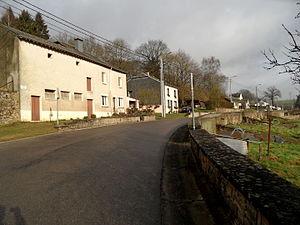
Localité de Limes (Belgique, province de Luxembourg, commune de Meix-devant-Virton), vue sur la Route de la Soye.
Limes est un village belge appartenant à la commune de Meix-devant-Virton, située en Région wallonne dans la province de Luxembourg. Il fait partie de la section de Gérouville.